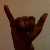
The image shows a hand gesture representing the letter 'Y' in Indian Sign Language.